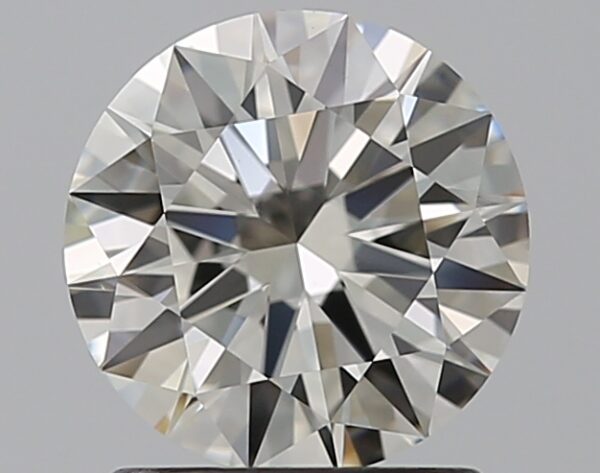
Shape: round
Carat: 1.2
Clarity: VS1
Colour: J
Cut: EX
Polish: EX
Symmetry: EX
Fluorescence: F
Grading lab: GIA
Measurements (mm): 6.86 x 6.89 x 4.15